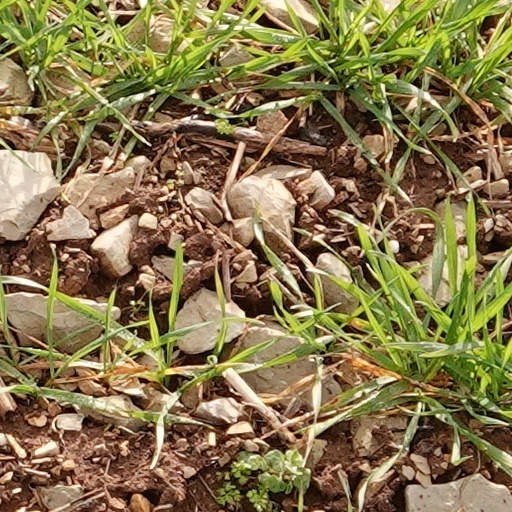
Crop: wheat